Magical Melons

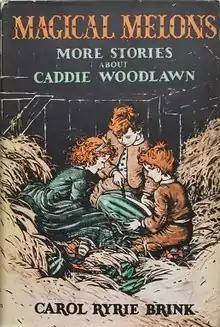
1944 edition

Magical Melons (also published as Caddie Woodlawn's Family) is a children's historical novel by Carol Ryrie Brink, first published in 1939. It is the sequel to the Newbery-Award-winning novel "Caddie Woodlawn".